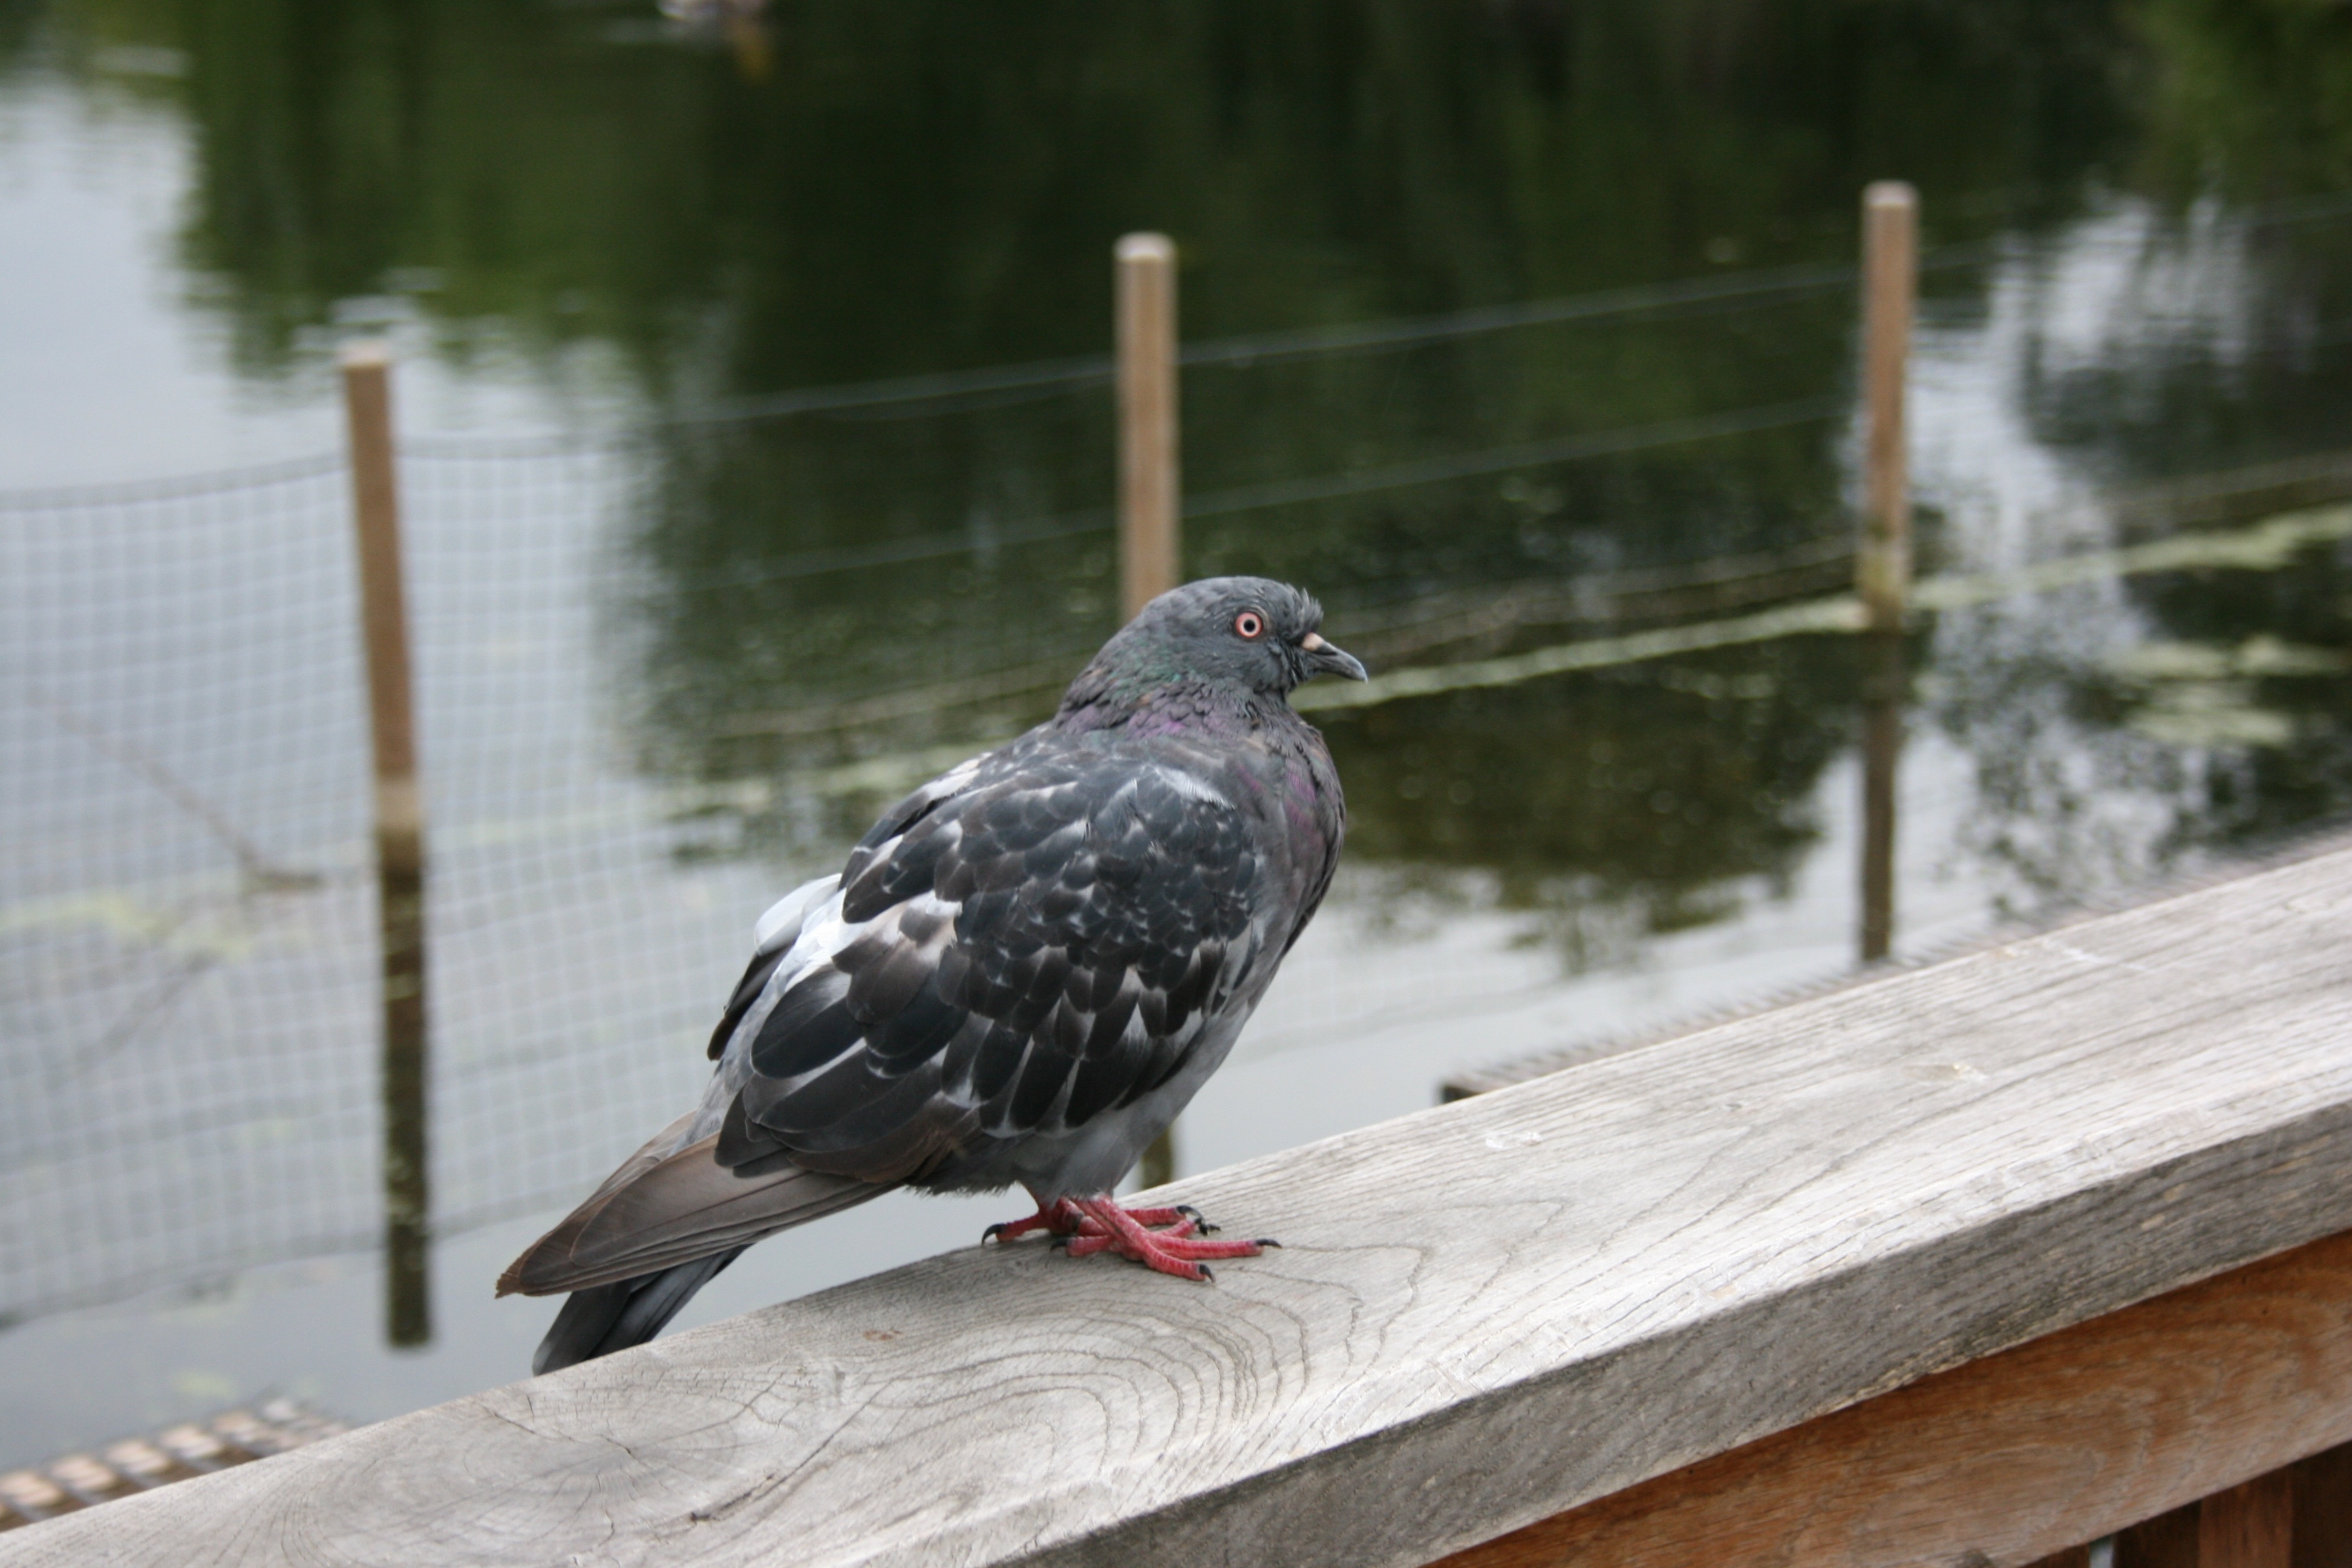
bird, lake, wildlife, beak, park, fauna, pigeon, vertebrate, afternoon, birdie, poetry, perching bird, pigeons and doves, stock dove